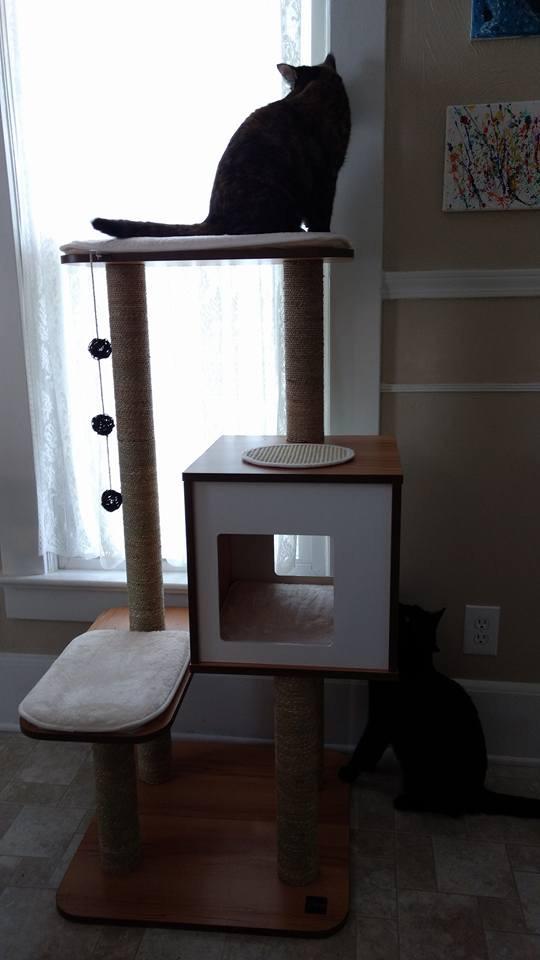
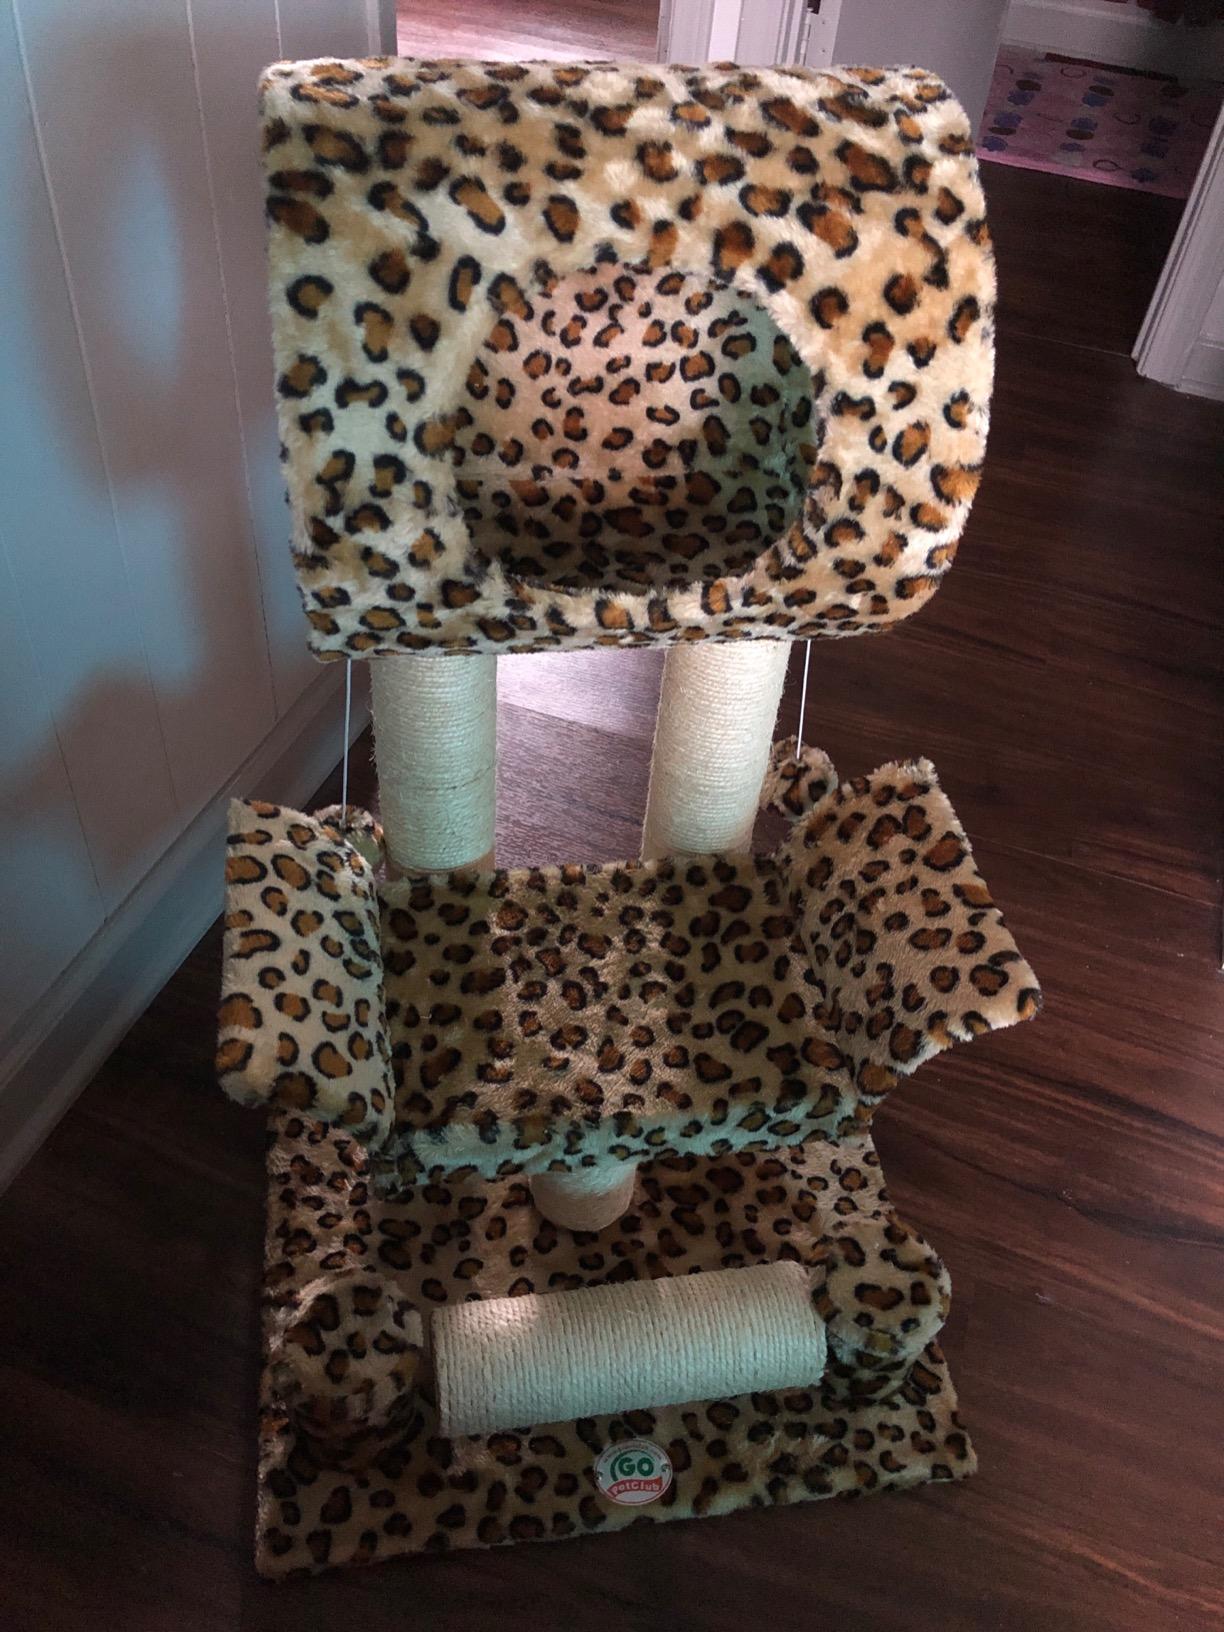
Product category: items_cat tree
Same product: no